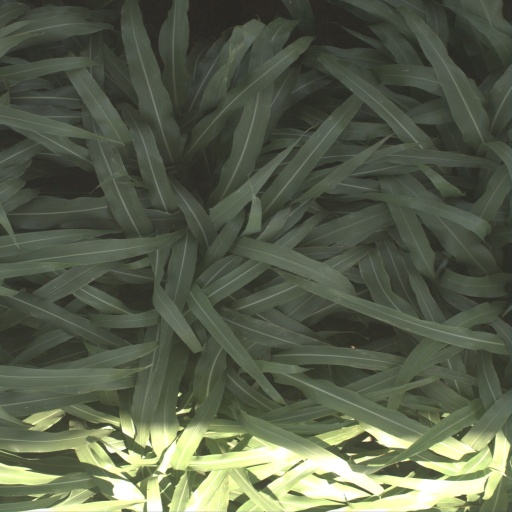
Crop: sorghum